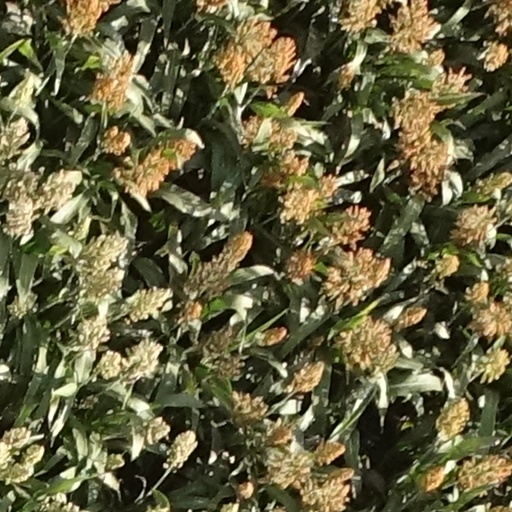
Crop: sorghum